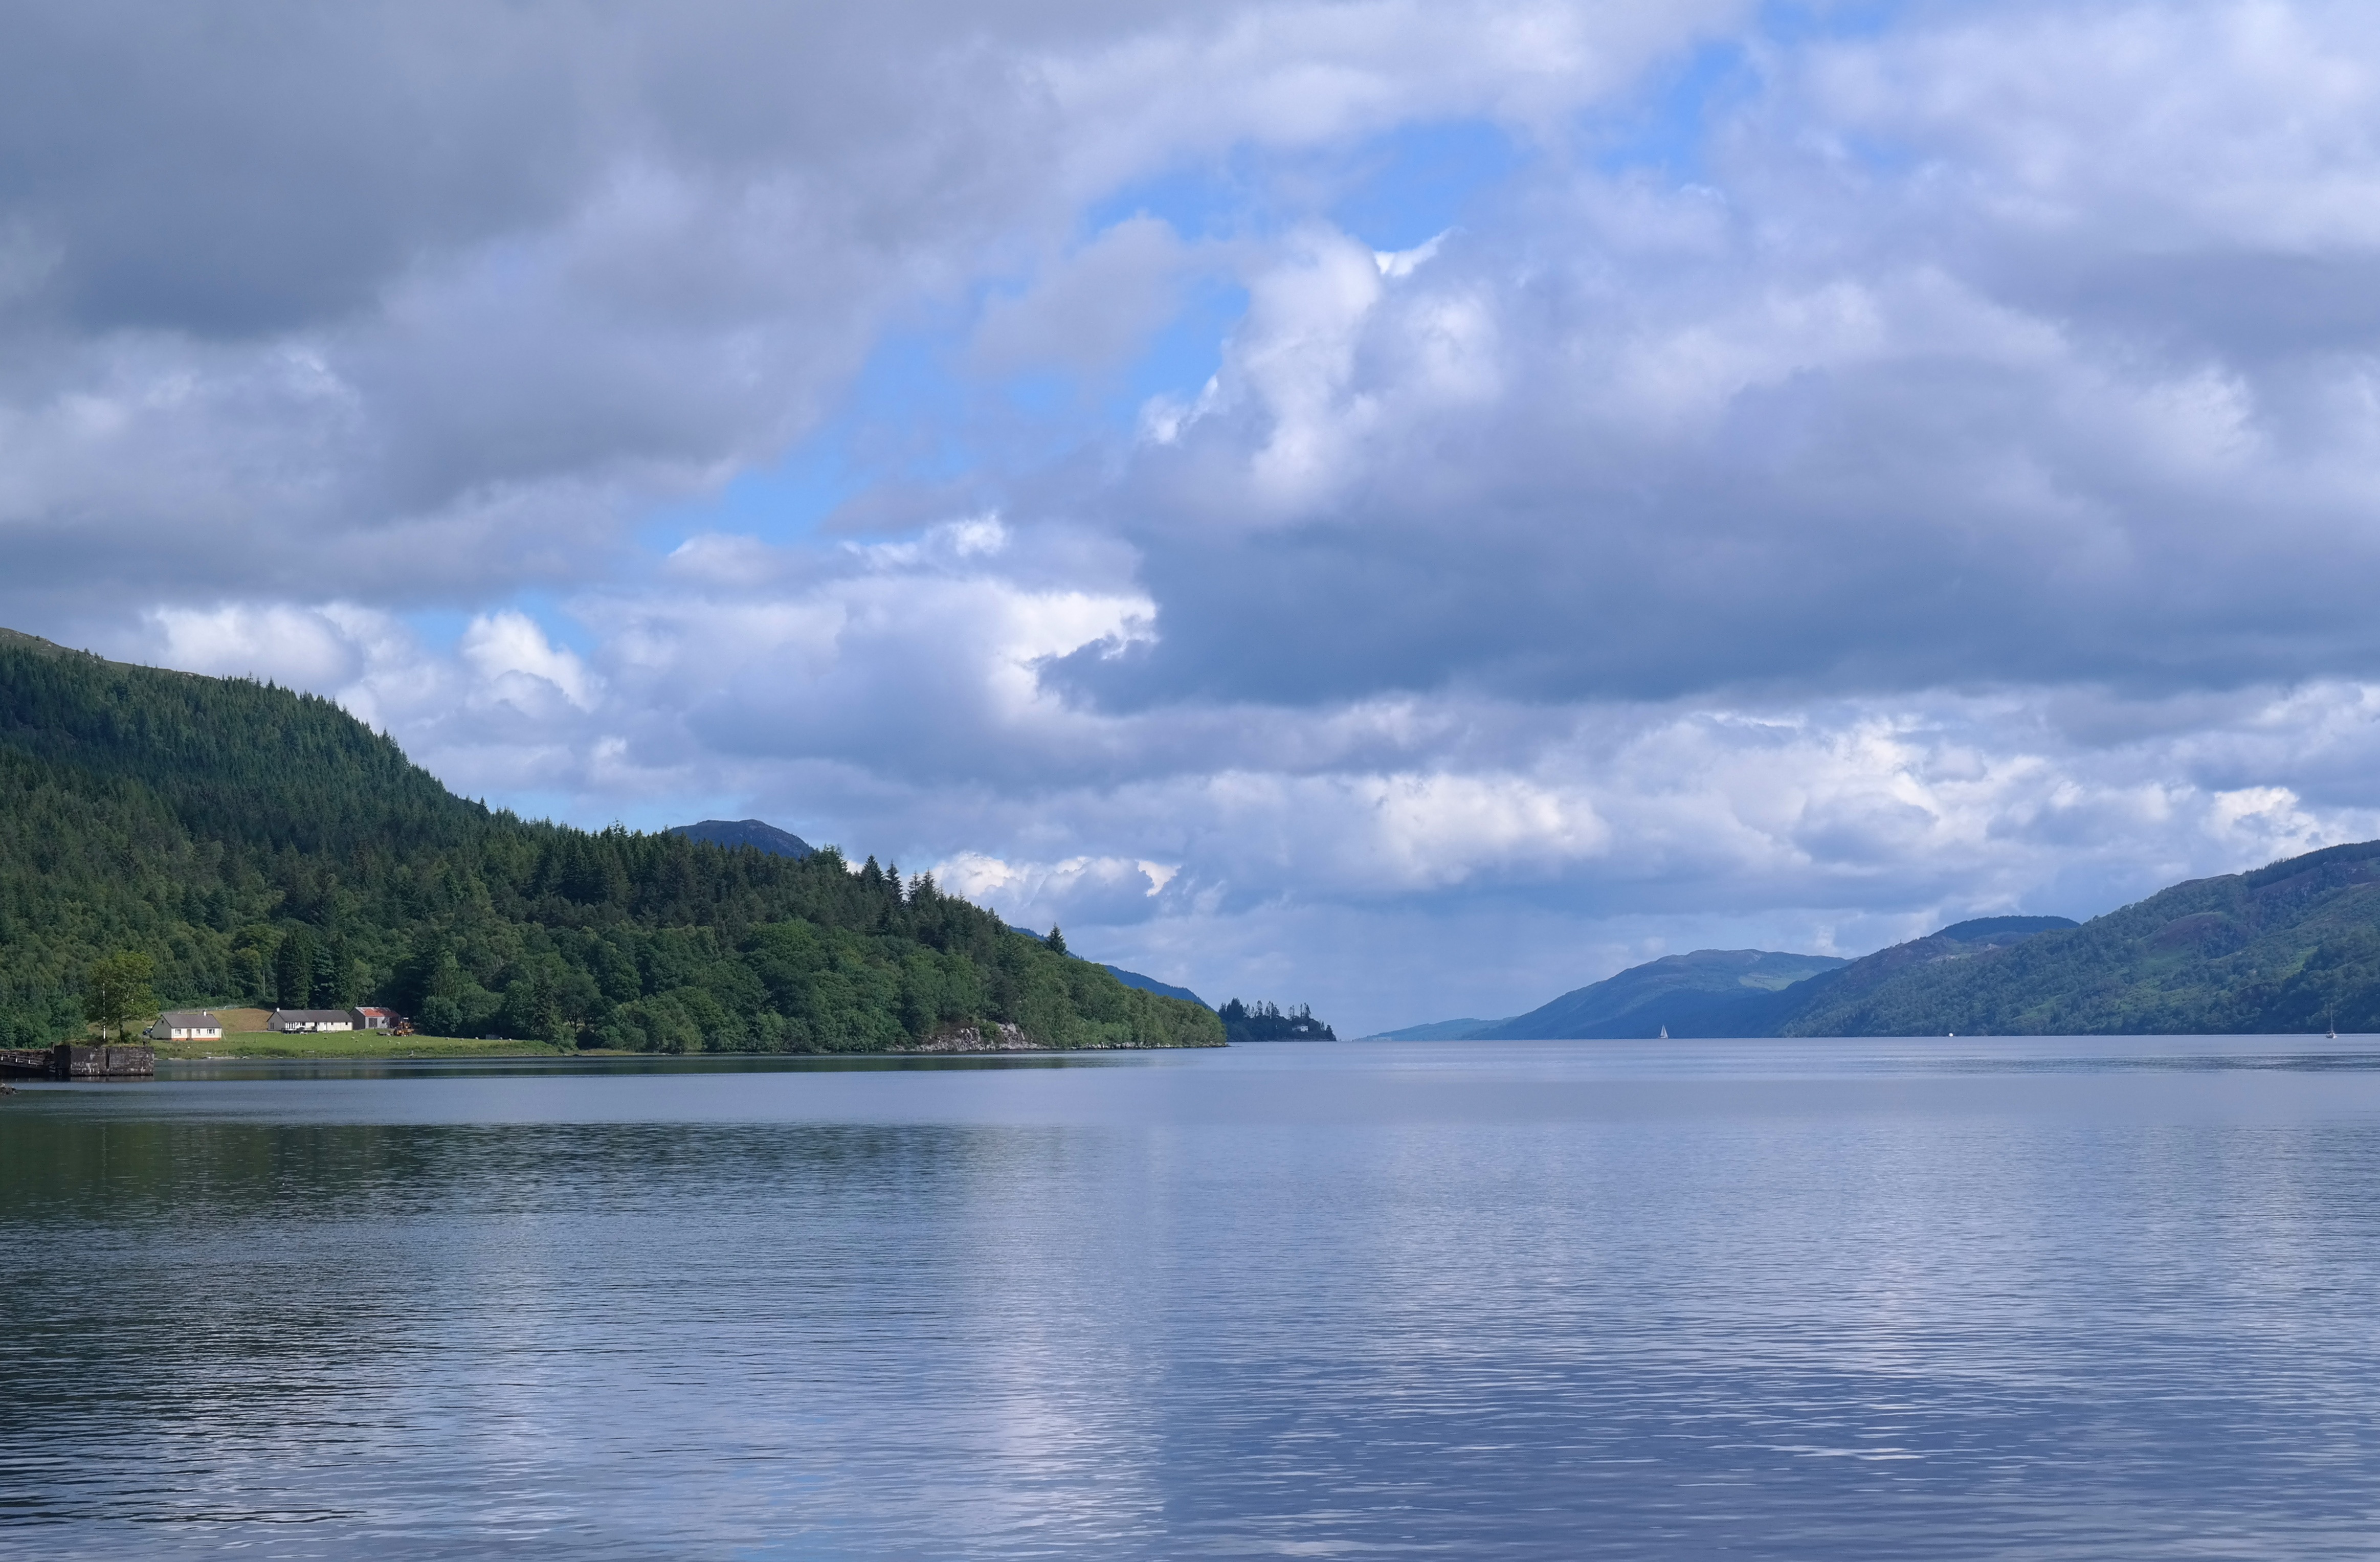
landscape, sea, water, mountain, cloud, sky, lake, view, mountain range, summer, reflection, natural, bay, blue, fjord, reservoir, silence, highland, body of water, trees, clouds, mountains, scotland, quiet, loch, landform, ro, mountainous landforms, glacial landform